John Fulmer Bright

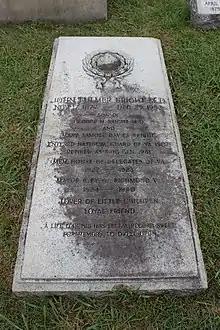
Grave of Bright at Hollywood Cemetery

Bright lived at 408 West Grace Street in Richmond. He was hospitalized for a heart ailment in November and on December 26, 1953. He died of a heart attack a few days later on December 29th. He was buried in Hollywood Cemetery.